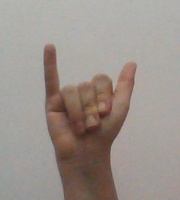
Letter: ya